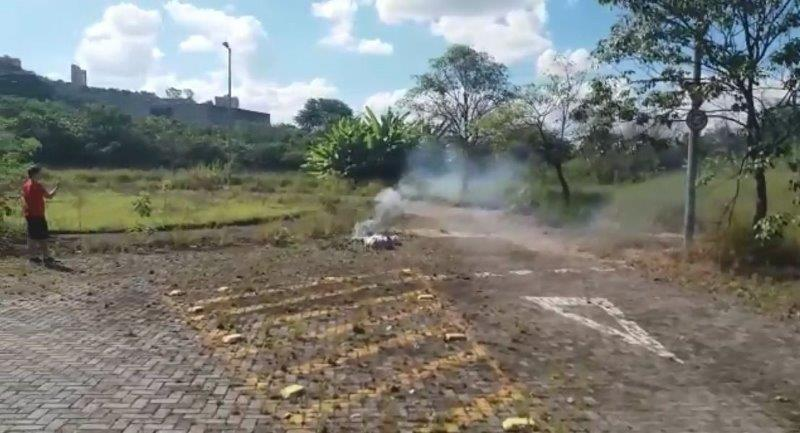
Fire: no
Smoke: yes